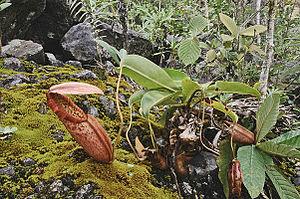
Nepenthes northiana est une espèce carnivore de népenthès appartenant à la famille des Nepenthaceae qui est endémique de Bornéo. Elle a été découverte à Bornéo par Marianne North dans la forêt aux alentours du village de Bau et peinte par elle-même. Joseph Dalton Hooker l'a décrite en 1881 et l'a dénommée en l'honneur de Miss North. C'est une espèce considérée comme vulnérable par l'UICN.